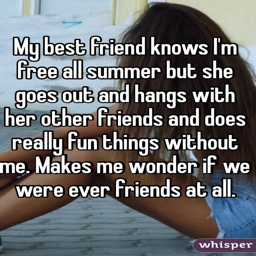
my best friend knows i 'm free all summer but she goes out and hangs with her other friends and does really fun things without me .